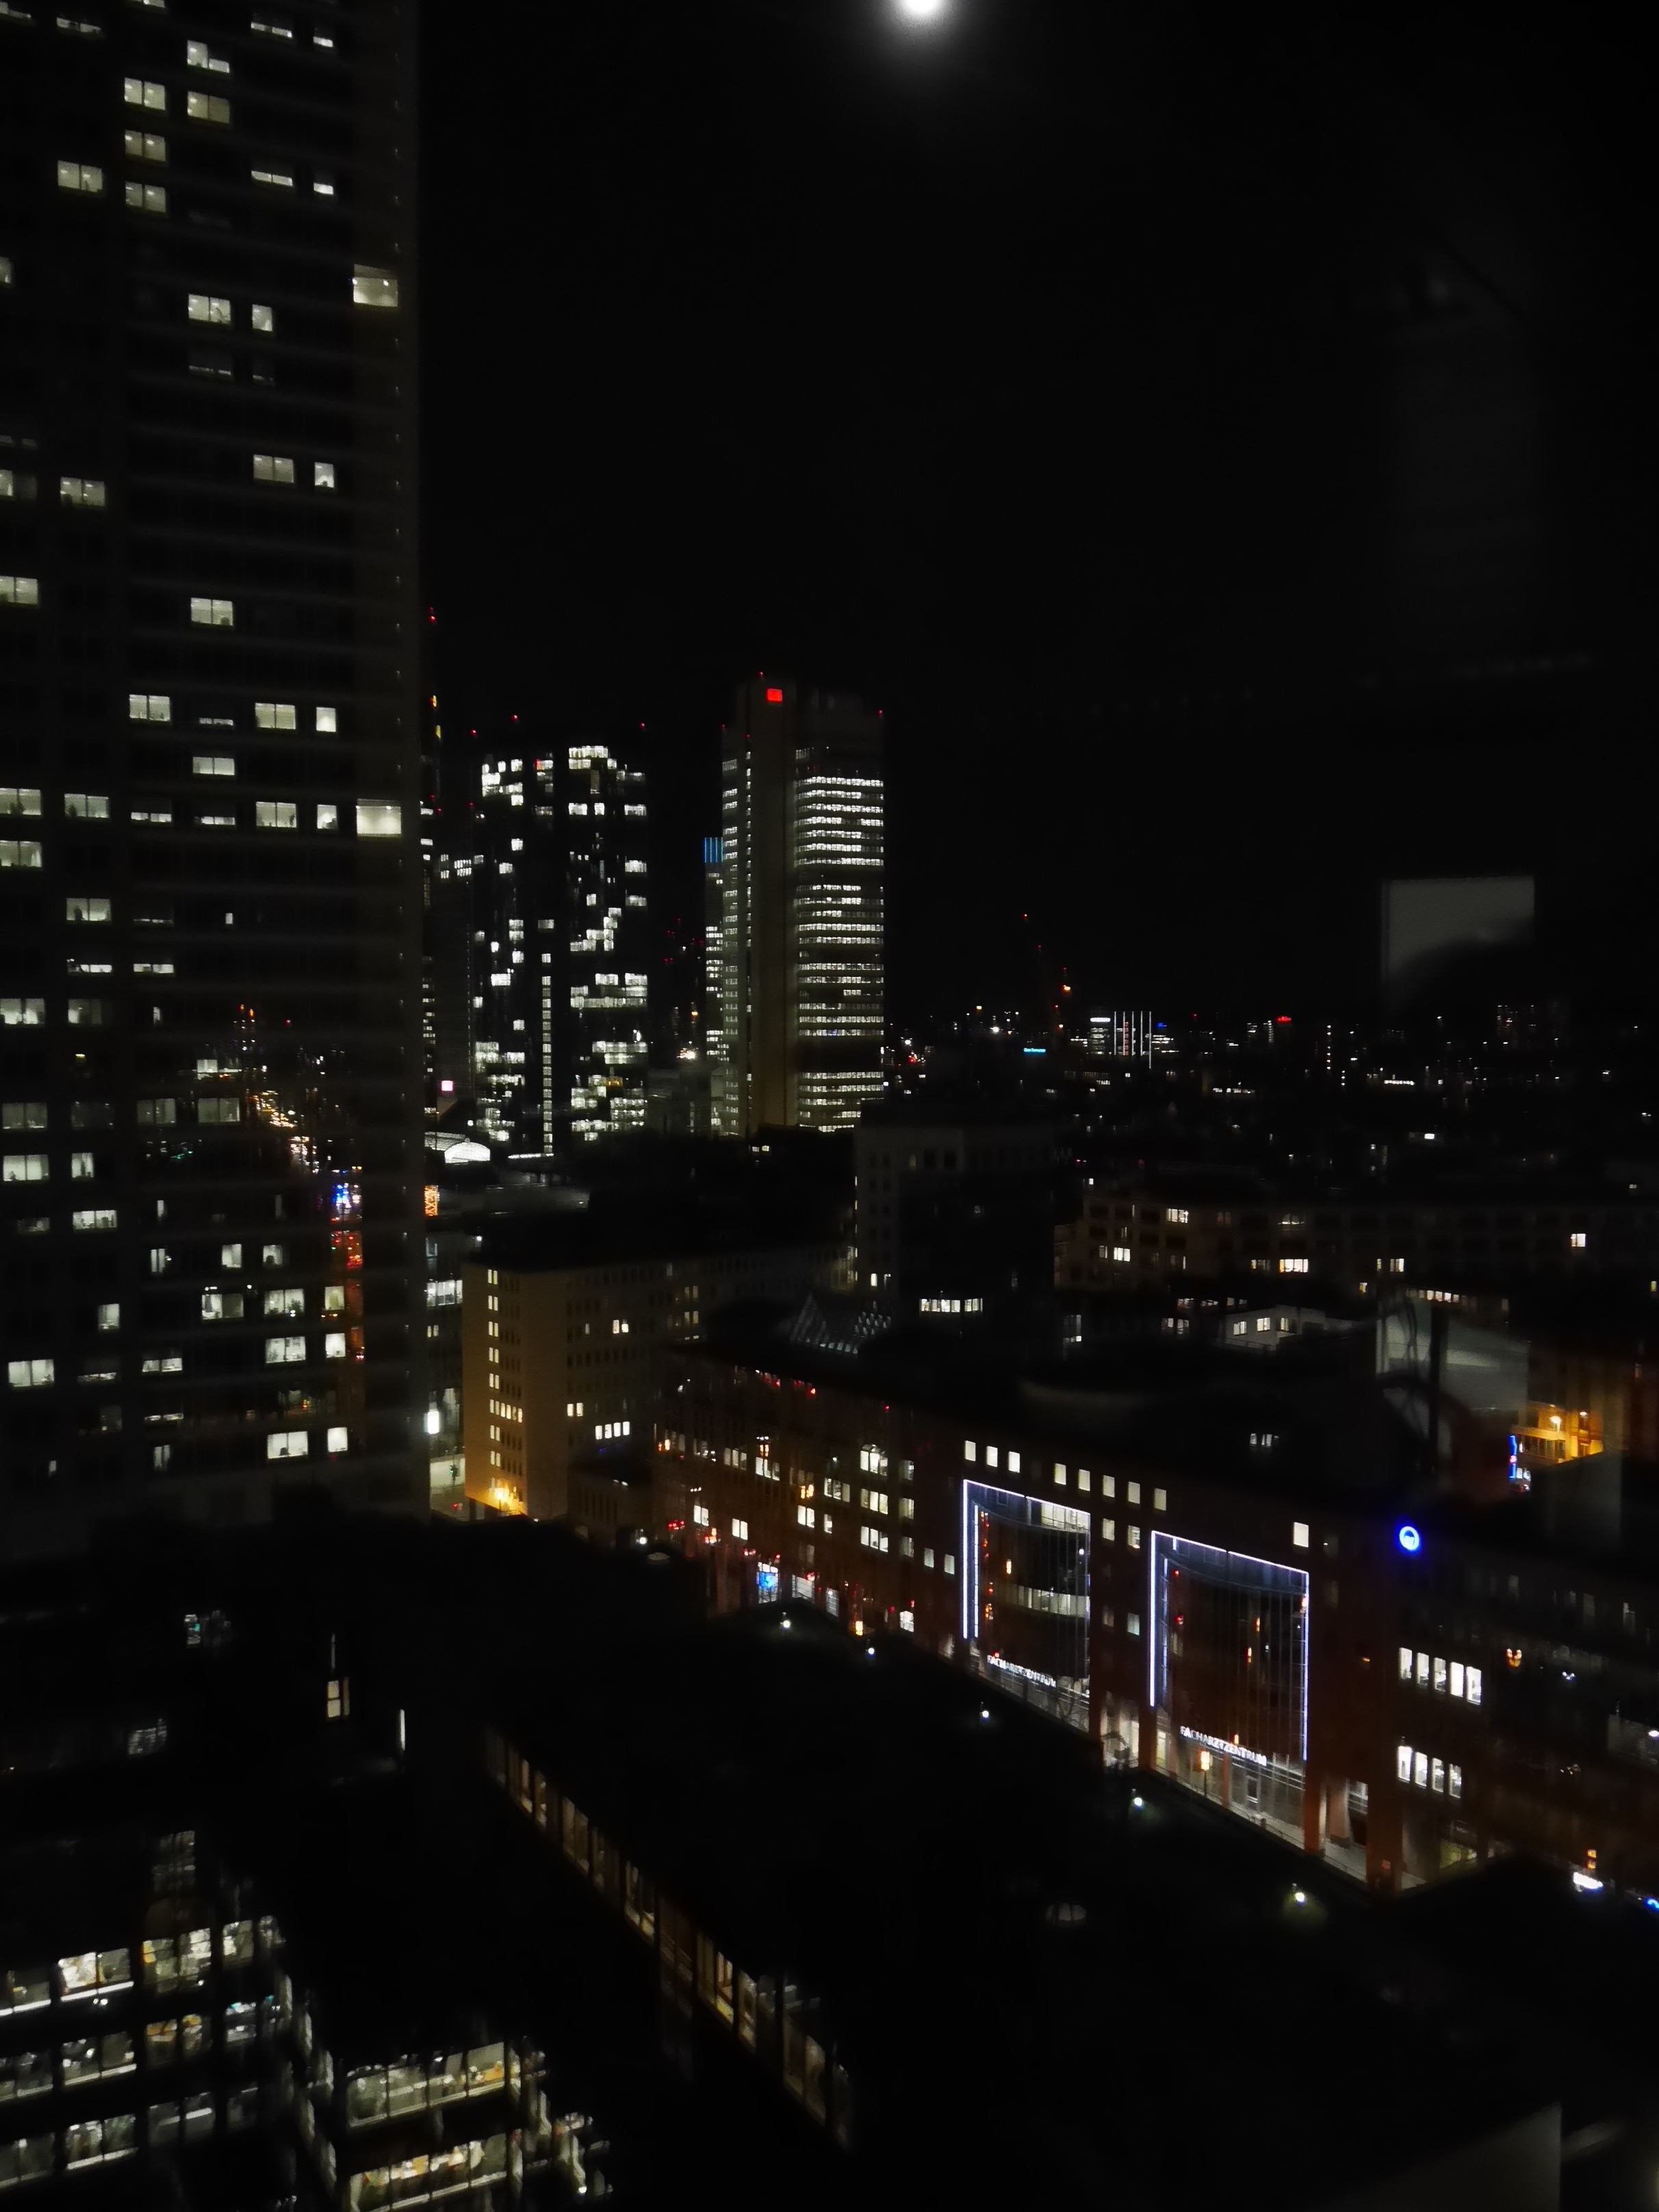
light, architecture, skyline, night, city, skyscraper, cityscape, downtown, dusk, evening, reflection, darkness, homes, frankfurt, metropolis, urban area, human settlement, atmosphere of earth, metropolitan area